Answer in natural language. How many FloorLamps are visible in the scene? Choose between the following options: 2, 0, 1, 3 or 4
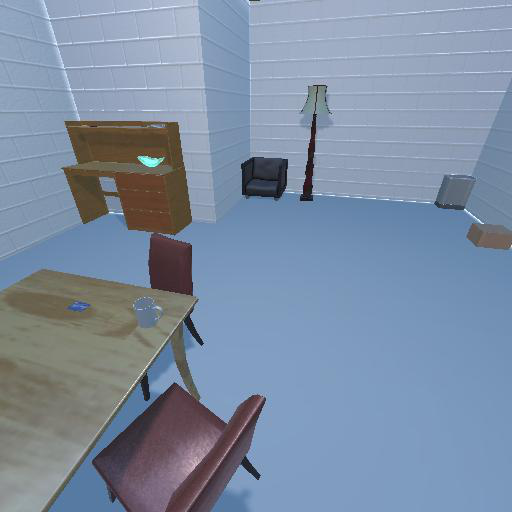
<answer>1</answer>